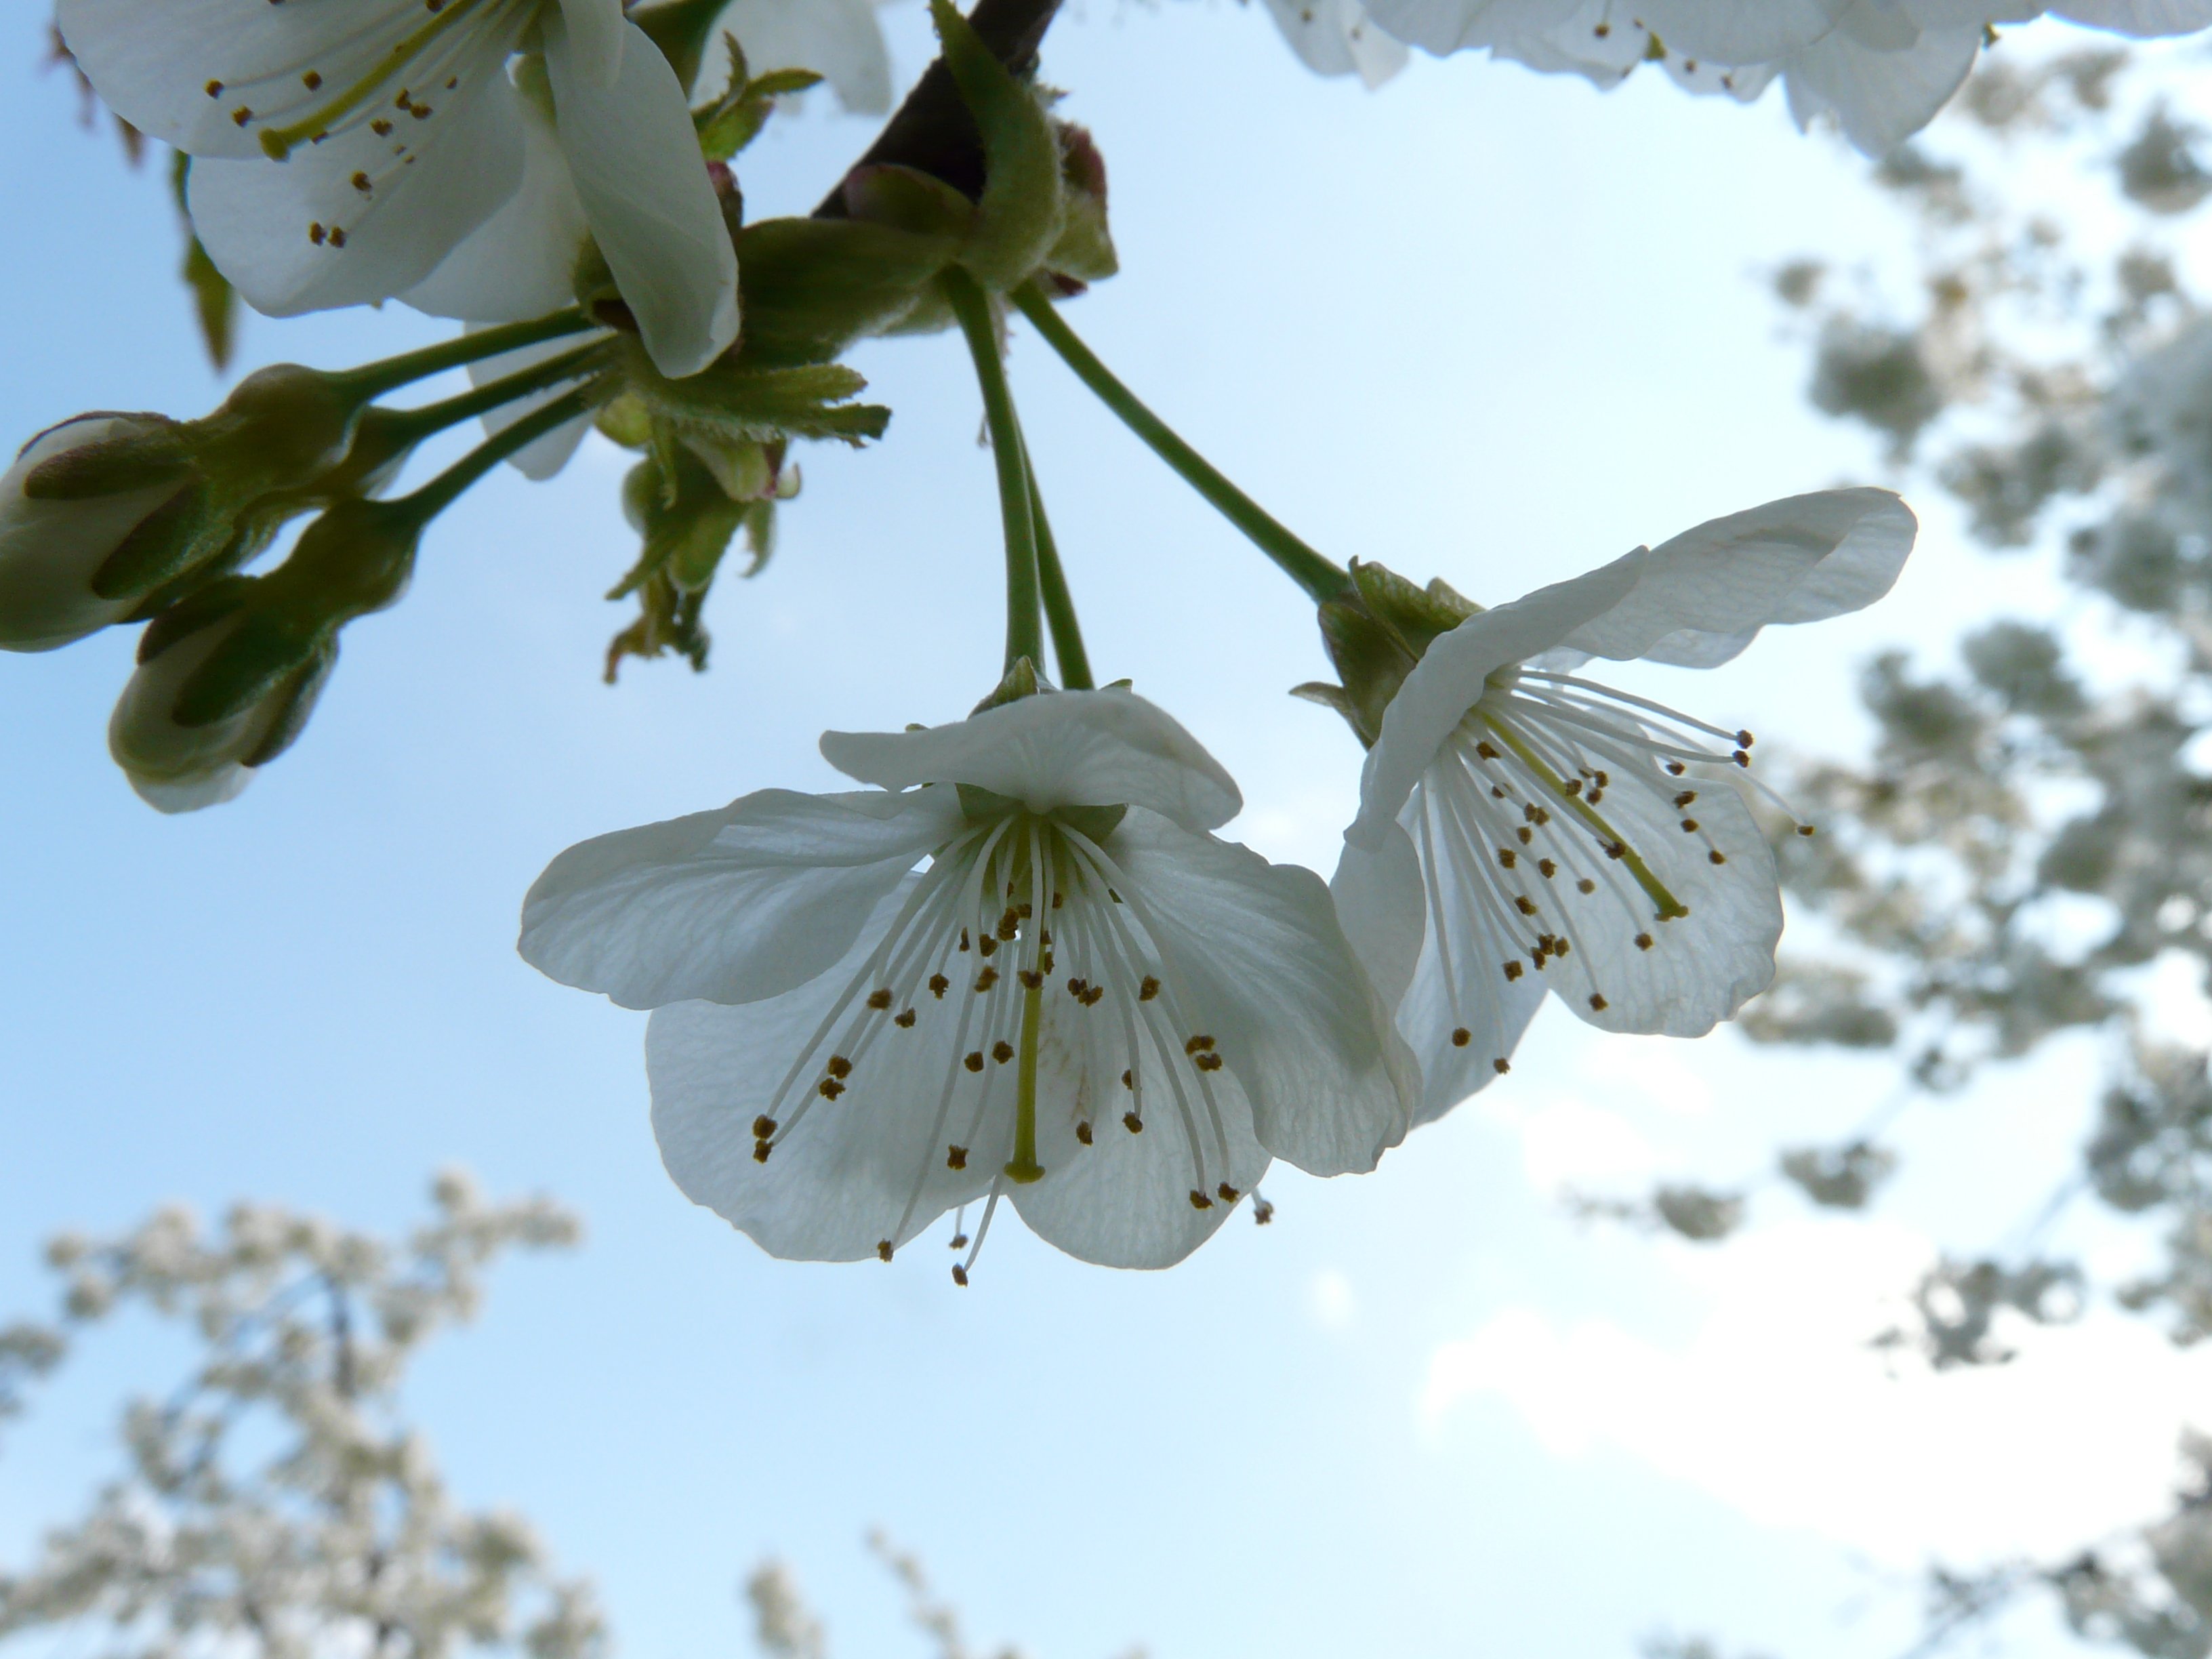
tree, nature, branch, blossom, plant, white, photography, leaf, flower, petal, bloom, spring, insect, botany, butterfly, flora, fauna, cherry blossom, invertebrate, wildflower, close up, cherry, macro photography, white blossom, moths and butterflies